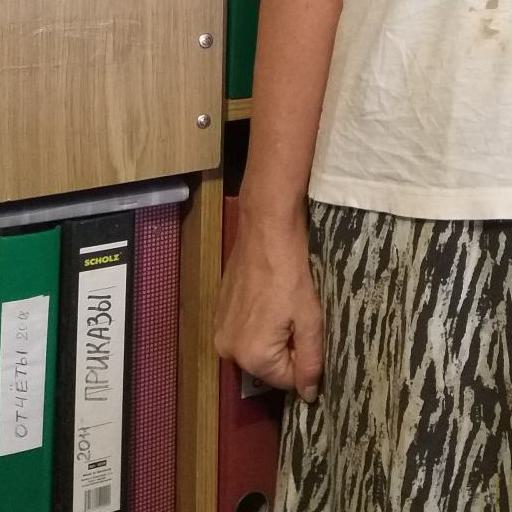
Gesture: no_gesture